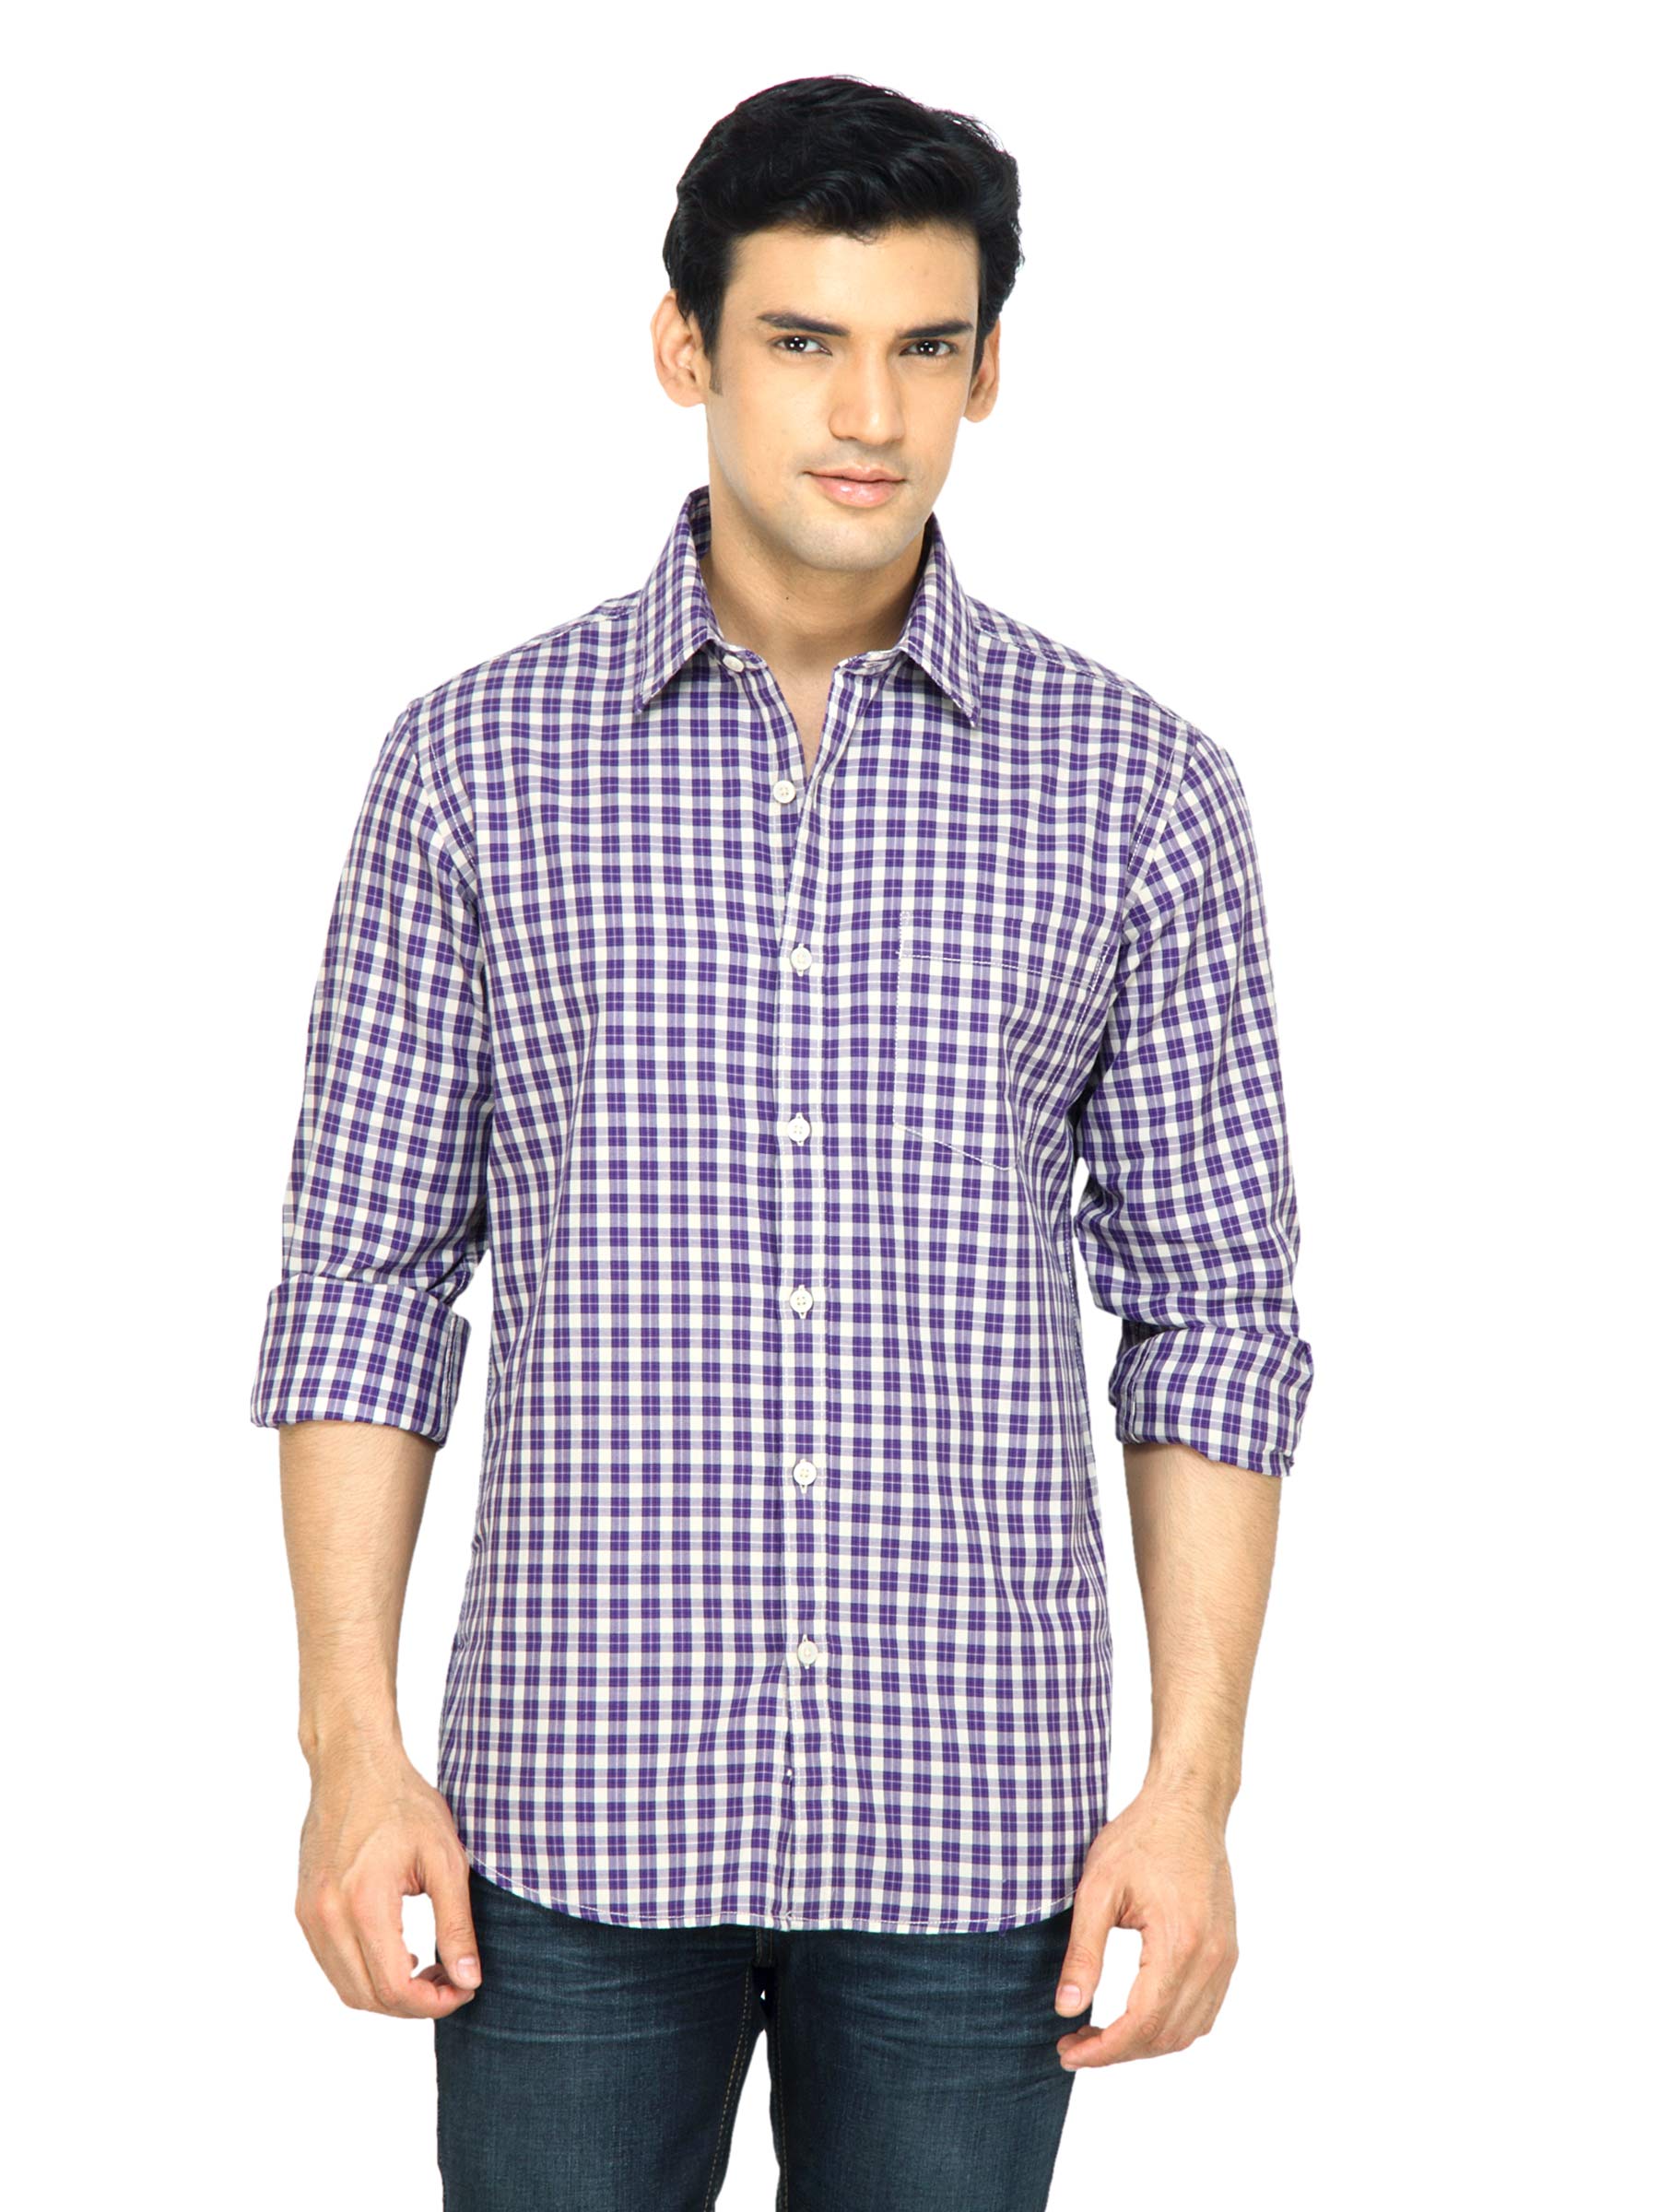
Wills Lifestyle Men Check Purple Shirt
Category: Apparel / Topwear / Shirts
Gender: Men
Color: Purple
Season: Summer 2011
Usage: Casual